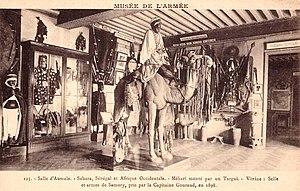
Musée de l'Armée, salle d'Aumale - Sahara, Sénégal et Afrique occidentale
Julie d’Andurain est une historienne française, spécialiste de la période coloniale et de l'histoire des conflits aux XIXe-XXIe siècles, plus particulièrement en Afrique et dans le monde arabe